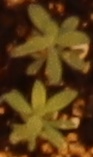
Label: Kochia